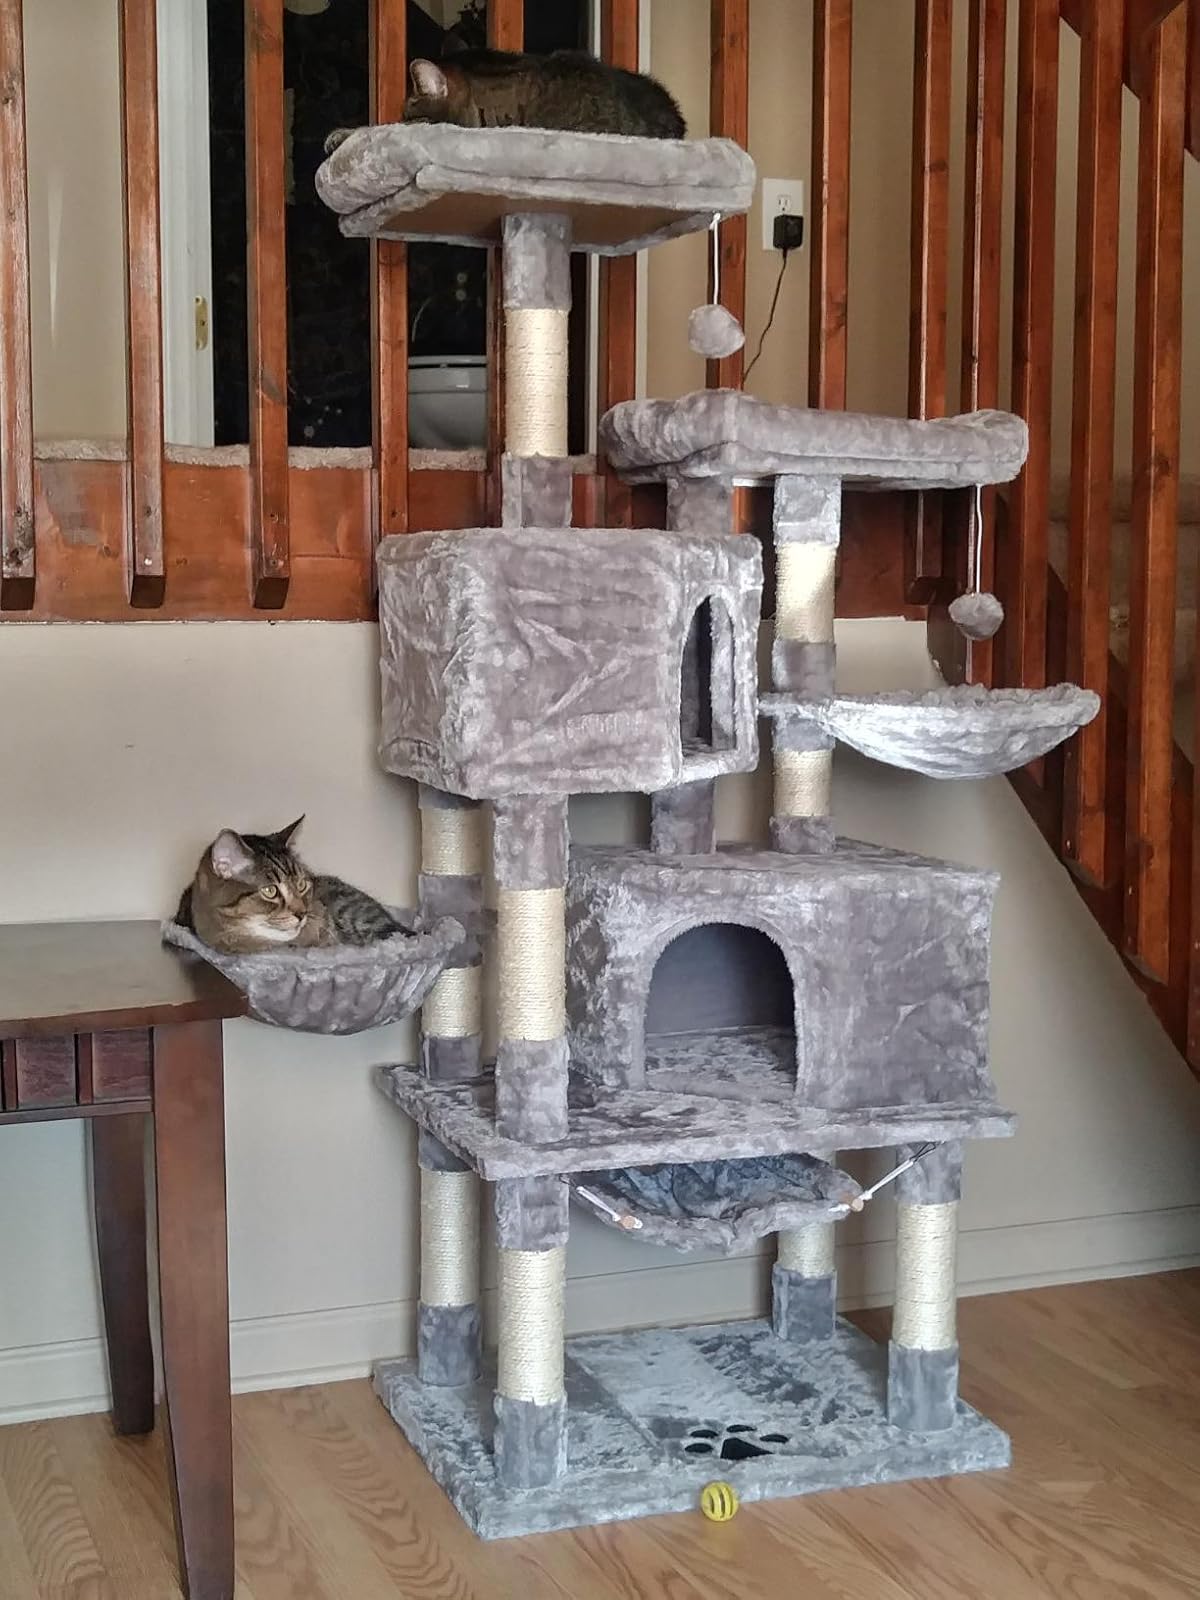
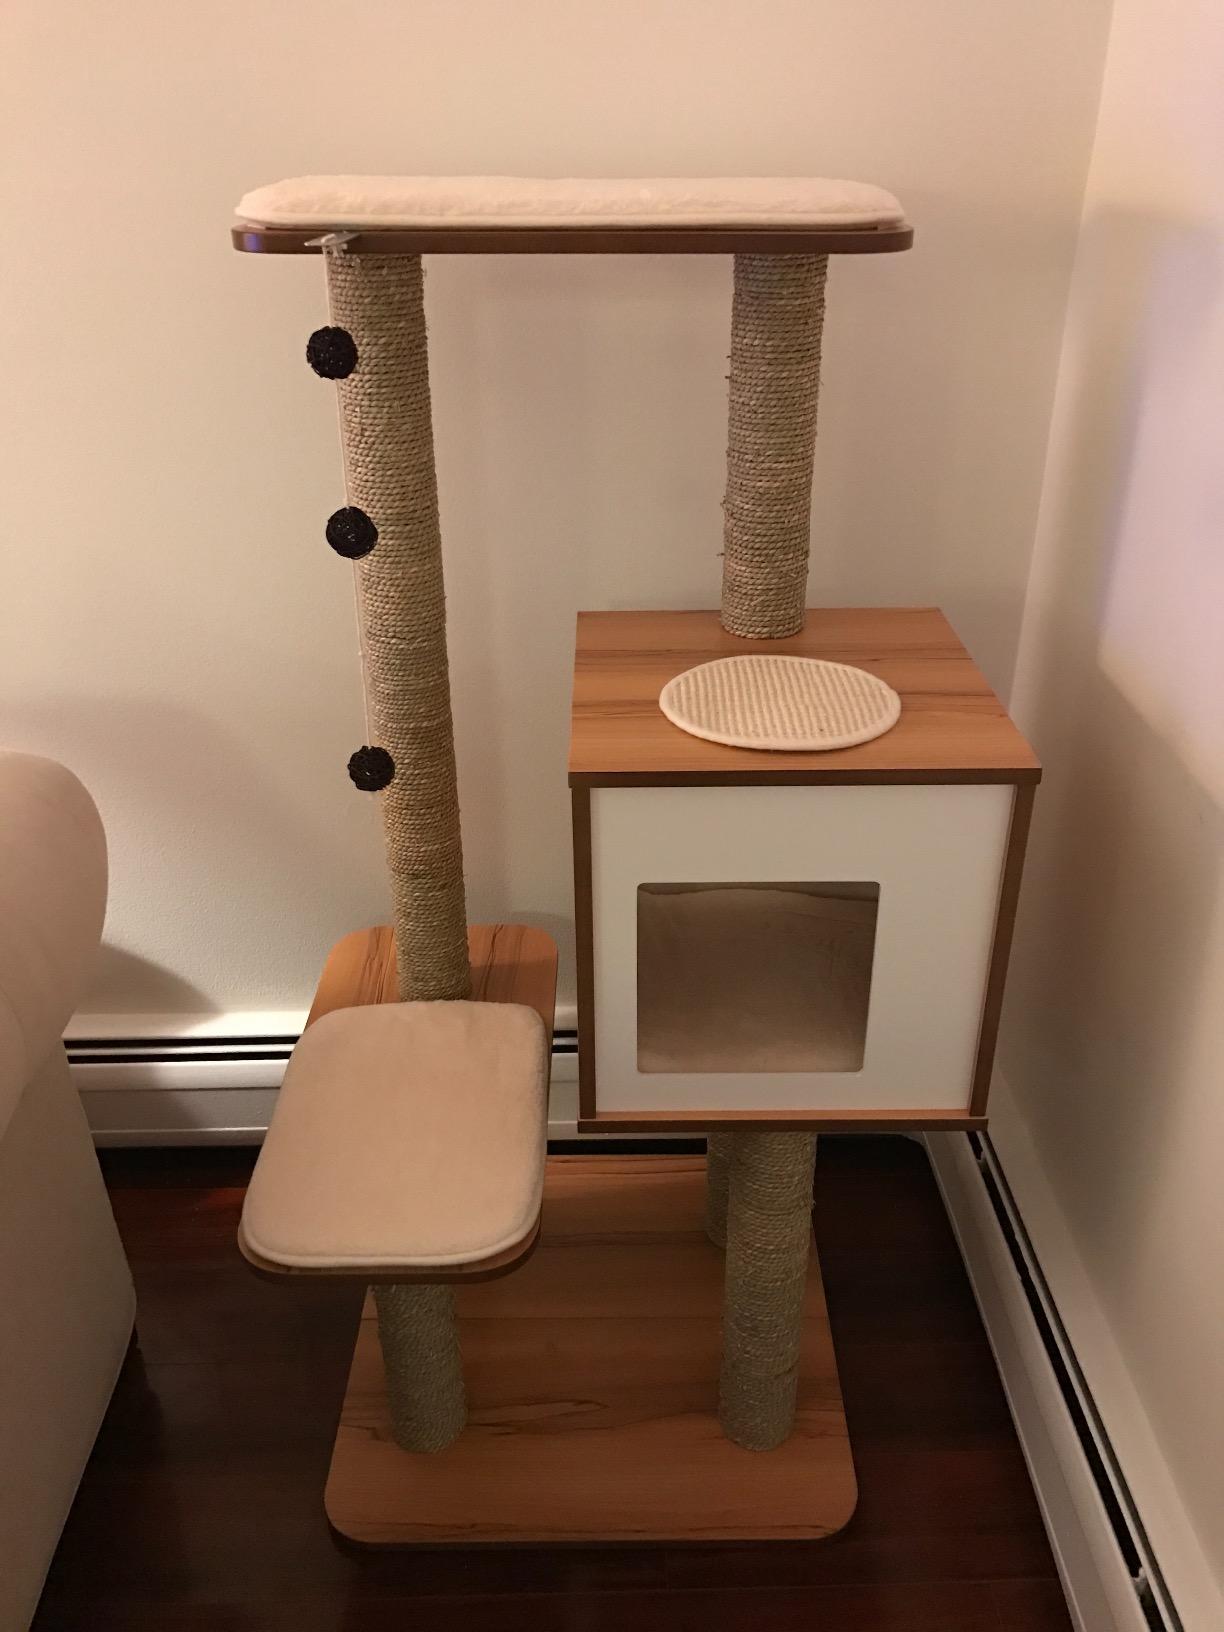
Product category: items_cat tree
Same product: no